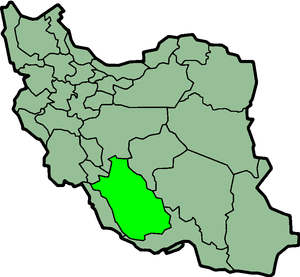
Fars (provins)
Kort over Iran med Fars markeret
Fars eller Pars er en af Irans 30 provinser. Den ligger i den sydlige del af landet og dens hovedby er Shiraz. I 1996 havde provinsen en indbyggertal på 3,8 millioner, hvor 42% boede på landet og resten i byerne.